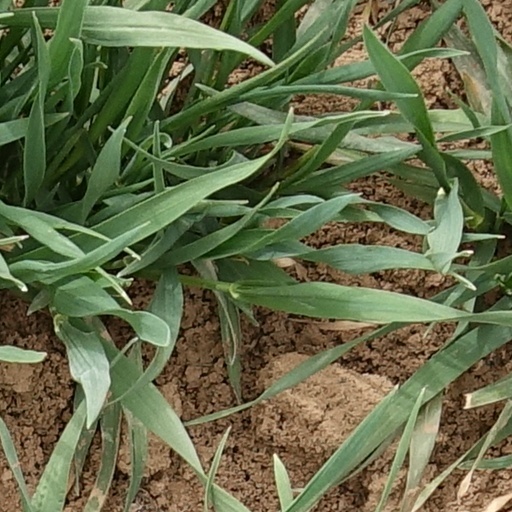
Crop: wheat